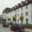
Label: house